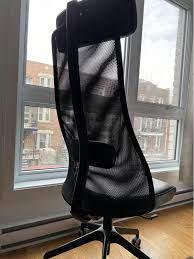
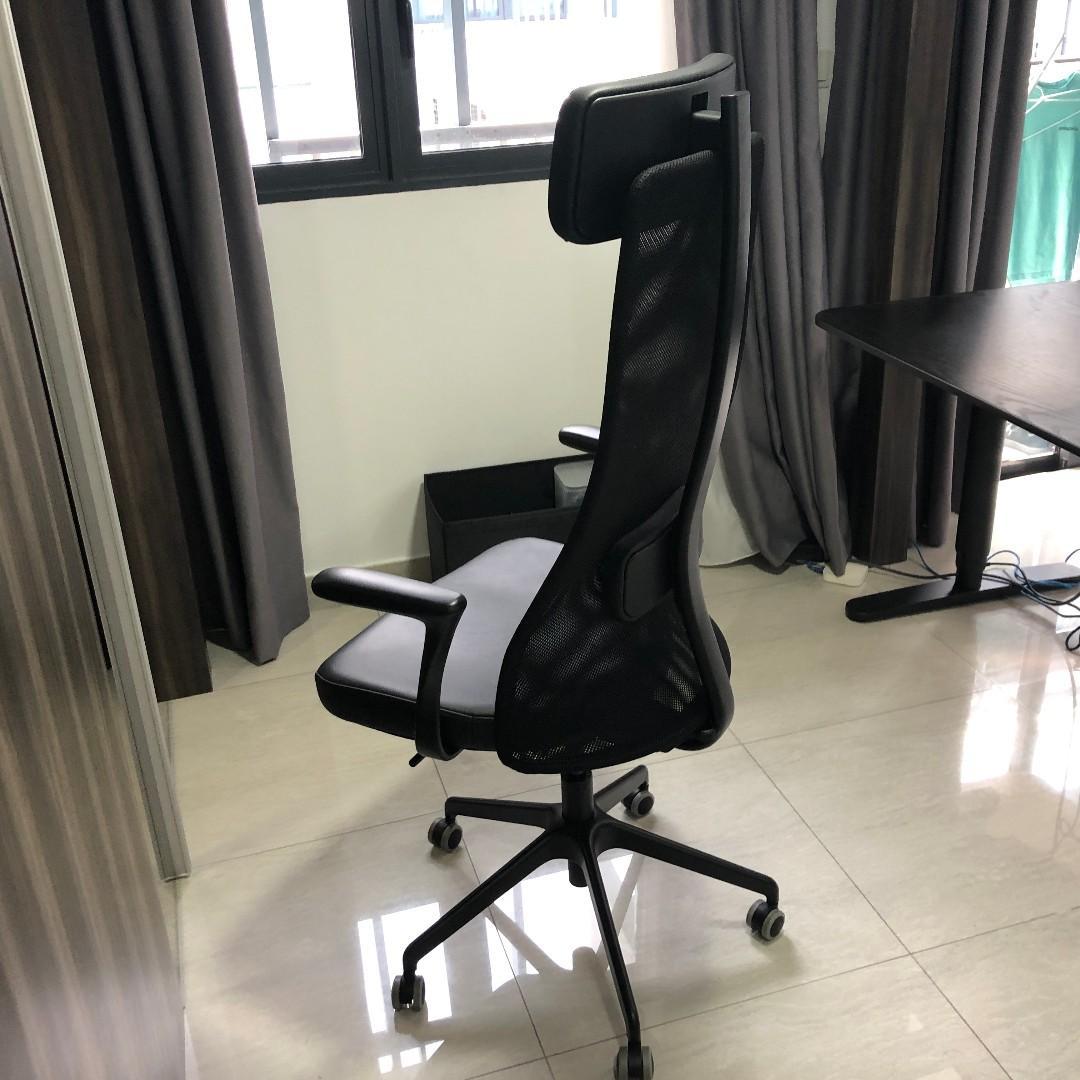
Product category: items_chair
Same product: yes